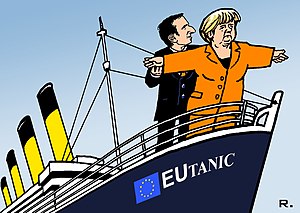
Politisk satire
Tegning, der med reference til scene fra filmen Titanic viser Frankrigs Emmanuel Macron og Tysklands Angela Merkel i stævnen på skibet EUtanic
Politisk satire er en bestem form for satire, der gør grin med politikere og politiske nyheder. Politisk satire adskiller sig fra politiske protester, da denne satire ikke nødvendigvis søger direkte indflydelse, men blot udstiller en problematik eller en personlighed ofte ved at lægge vægt på noget absurd.